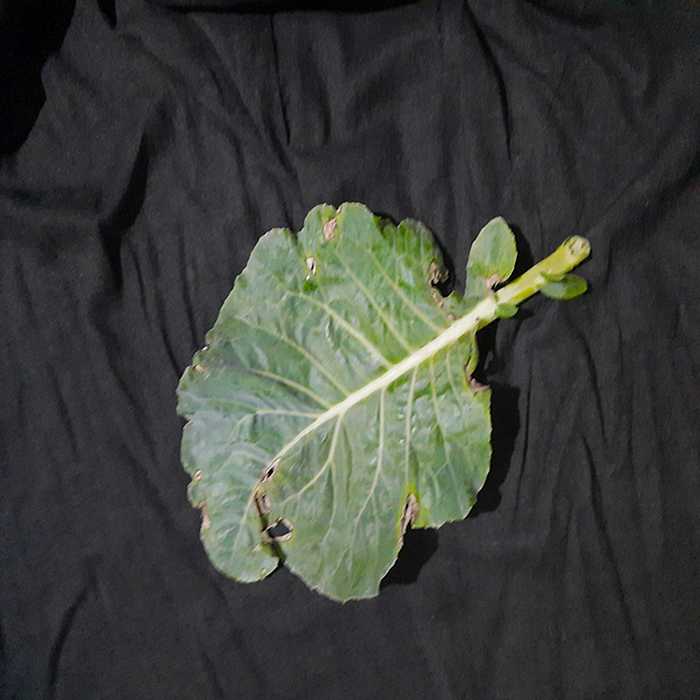
Plant: Cauliflower
Label: Downy mildew